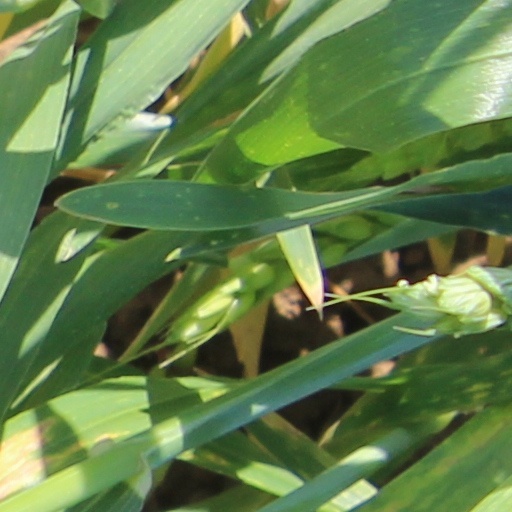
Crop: wheat